Friedrichshafen FF.17

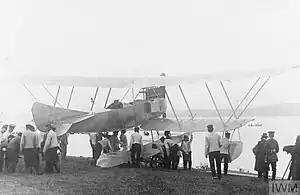
A FF.17 at Lake Constance, May 1914

The Friedrichshafen FF.17 was an experimental floatplane built in Germany in 1914. Originally designed and flown with a single main float and two outriggers as the FF.17, it was later modified as the FF.17b with two floats.